BONZZO (comic strip)

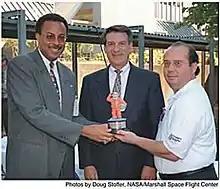
Charles Scales, Art Stephenson, and John Rivas with NASA's BONZZO Award

On July 30, 1999, BONZZO had its First United States Postal Service (USPS) Pictorial Cancellation, in which the Plaza Las Americas Postal Store, located in San Juan, PR, became "BONZZO Station".